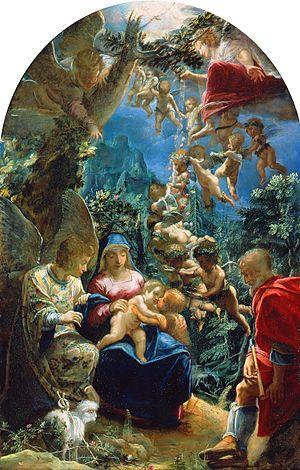
L'Annonciation est une peinture à l'huile sur albâtre monté sur ardoise d'Orazio Gentileschi, datant d'entre 1600 et 1605 composée sur le thème de l'Annonciation et conservée dans la collection Alana d'Álvaro Saieh et Ana Guzmán à Newark aux États-Unis.